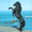
Label: horse